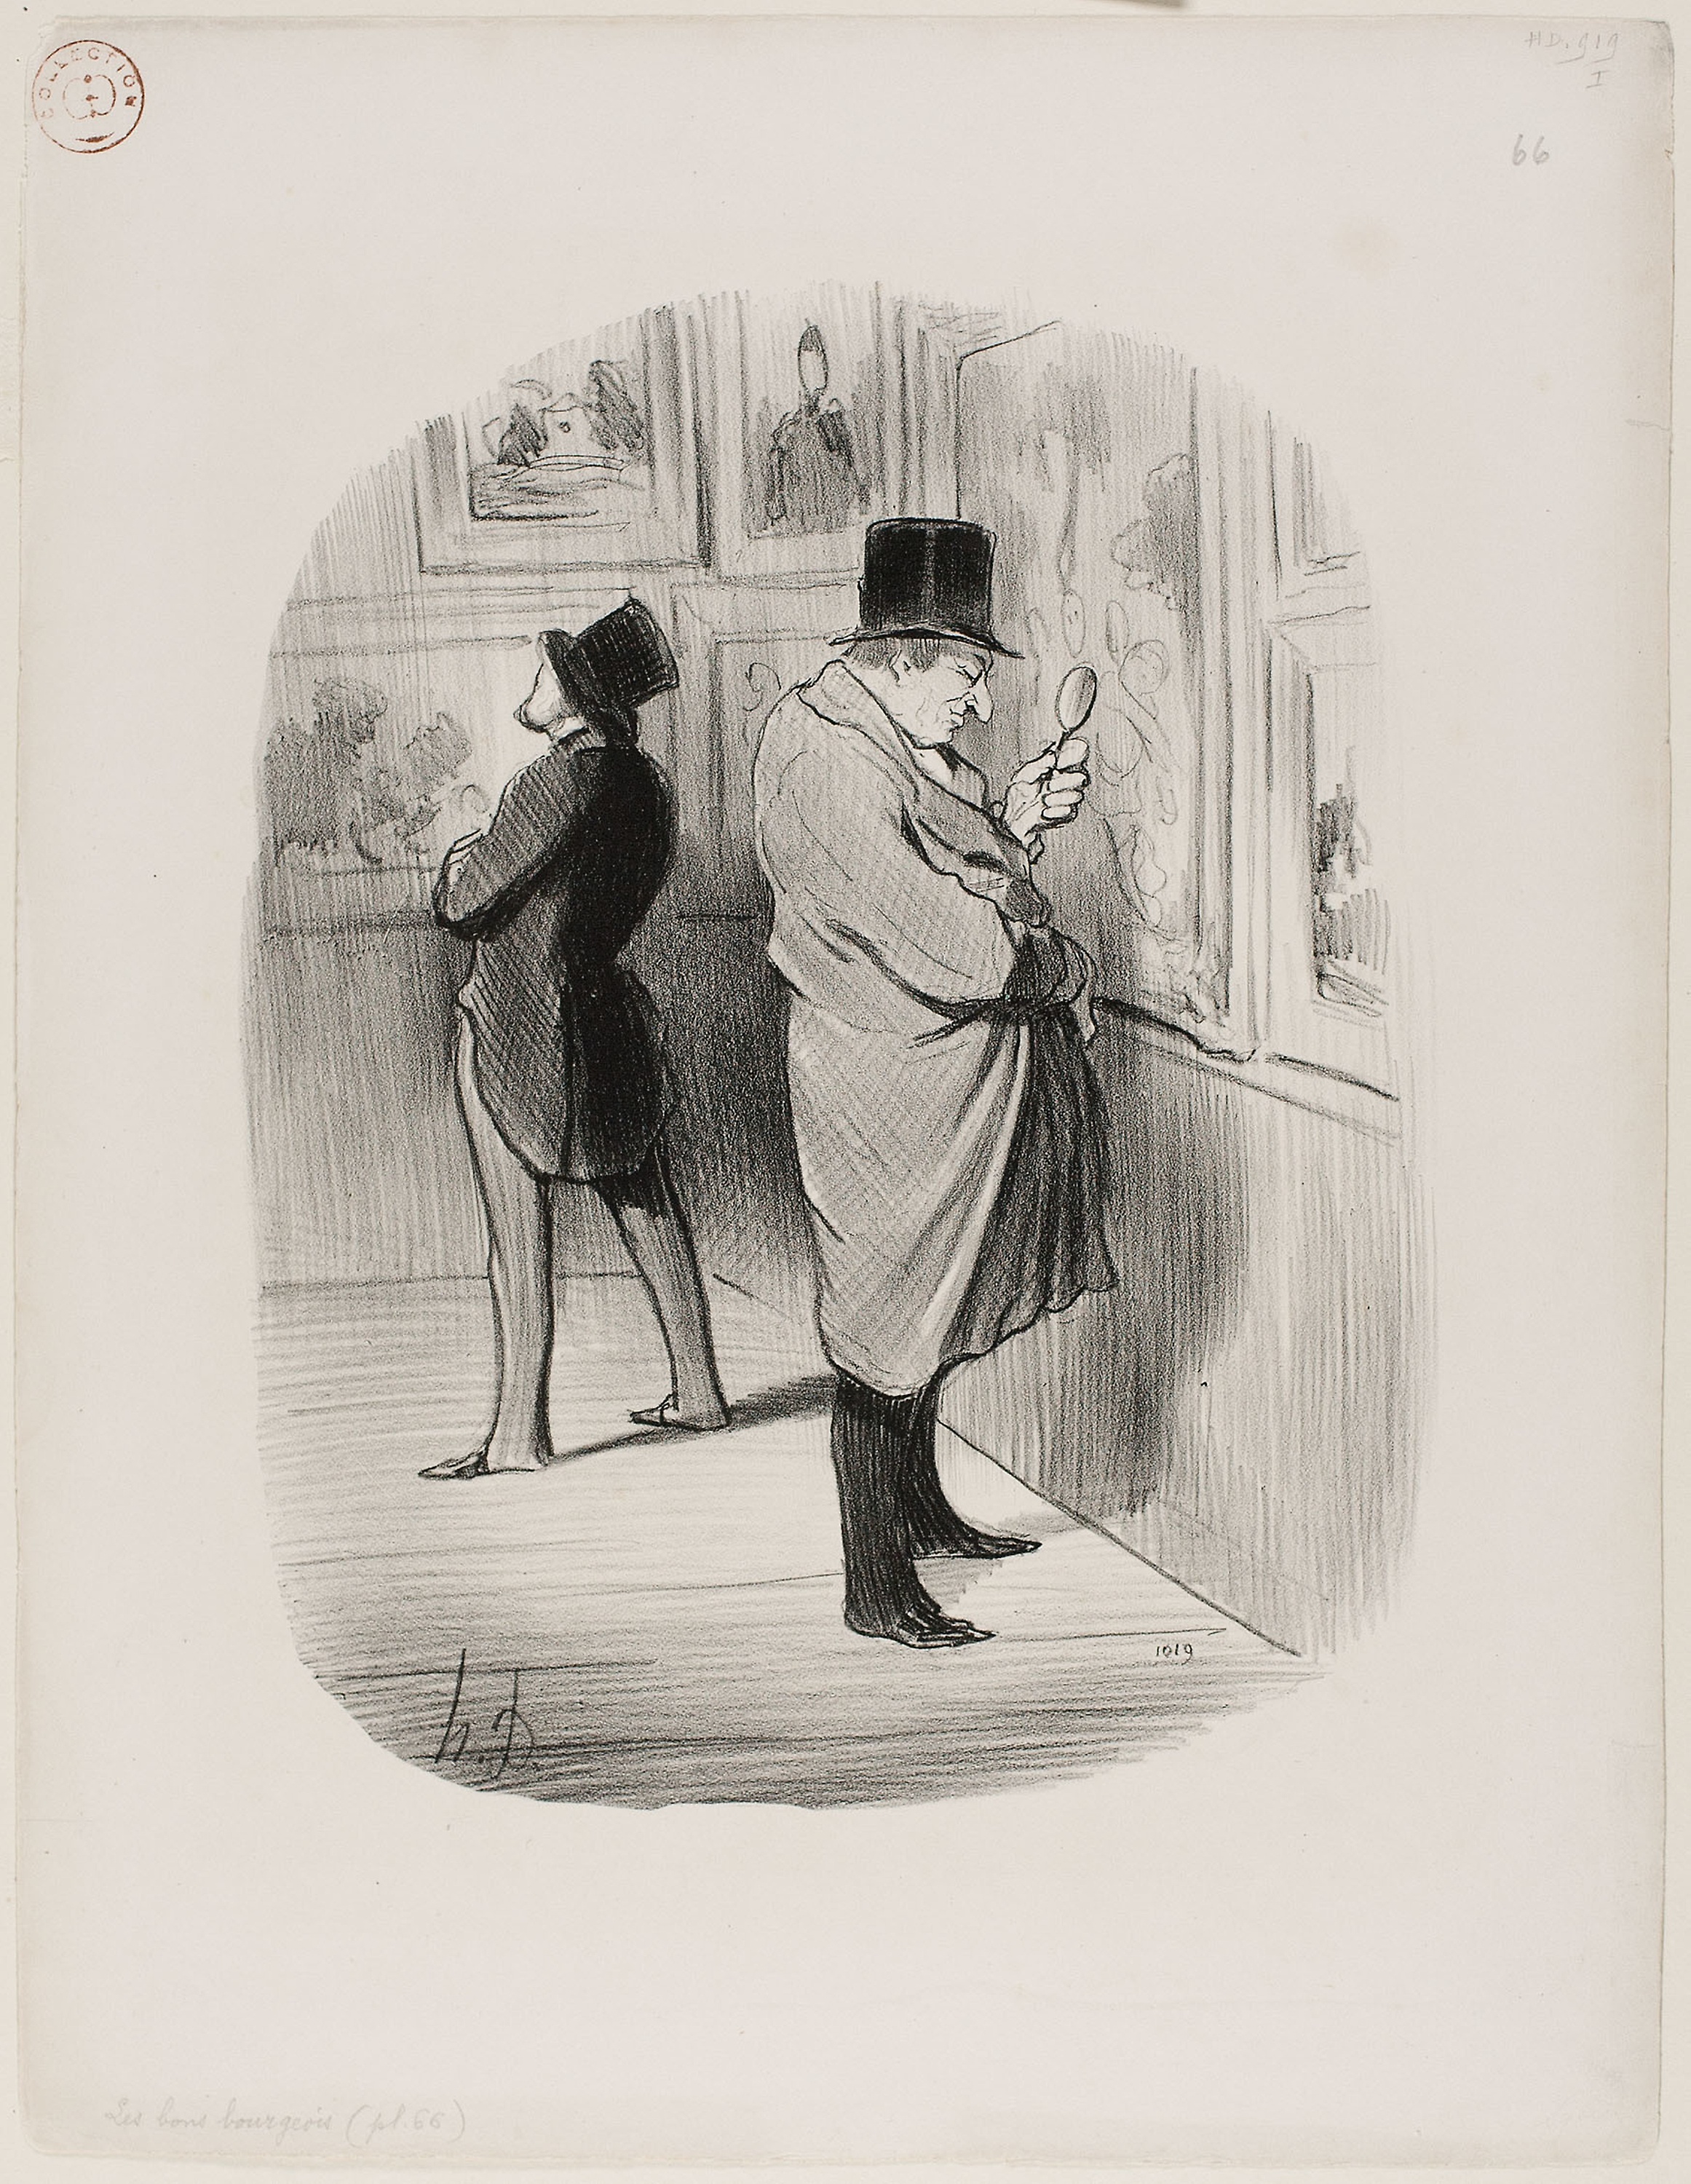
art, drawing, artwork, illustration, painting, black and white, sketch, visual arts, human behavior, paper, gentleman, portrait, stock photography